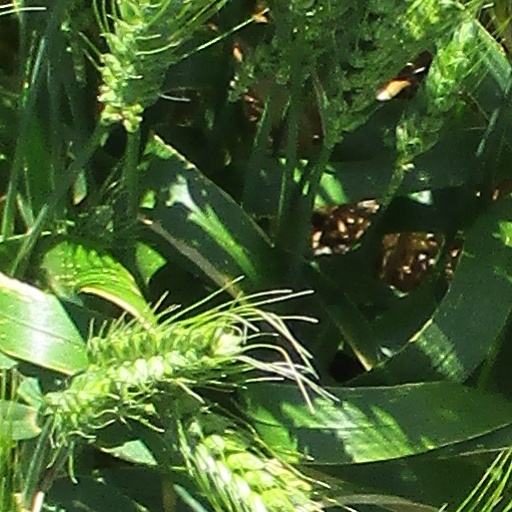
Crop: wheat